Describe the emotion expressed in this image:  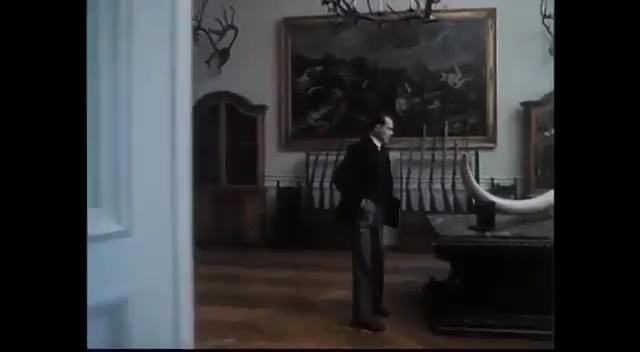
This person displays Pain, valence and arousal with low intensity.